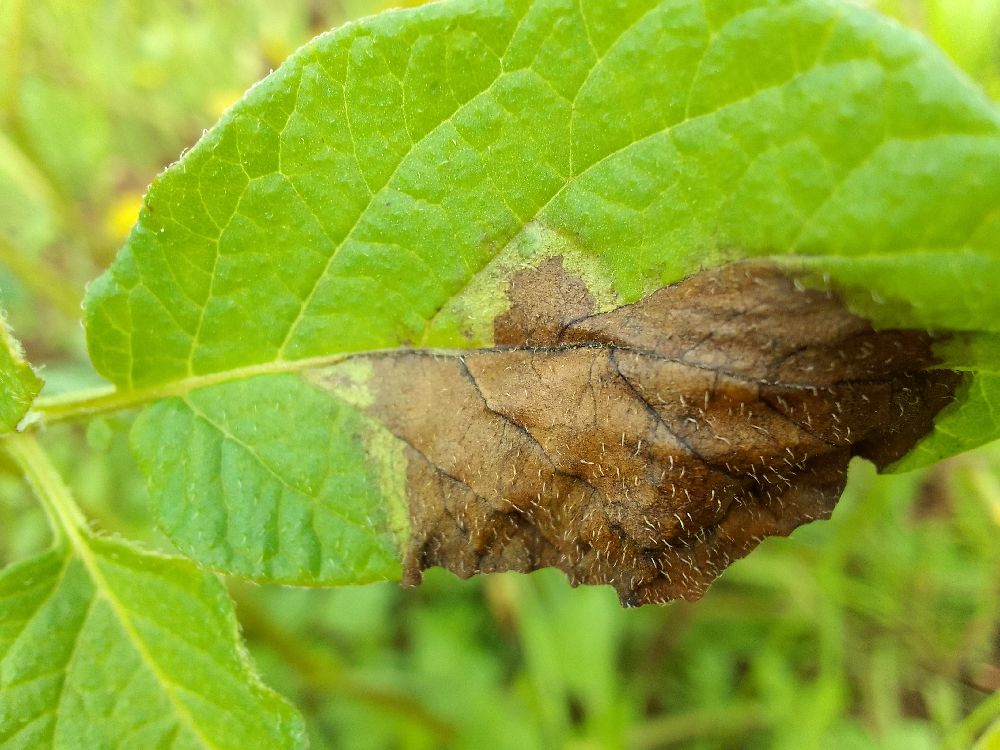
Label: Late blight